Rumaila oil field

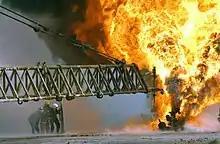
Firefighters from Kuwait attempting to extinguish a burning oil well at Rumaila in March 2003

Rumaila oil field was critical in the 1990 Gulf War. Iraq, after accusing Kuwait of allegedly side-drilling under Iraqi soil, launched an attack on Kuwait on 2 August 1990. In addition, Kuwait had been producing quantities of oil, which were above treaty limits established by OPEC. In fact, before the Iraqi occupation of Kuwait in 1990, Kuwait had drilled only 8 vertical wells in its part of the Rumaila field and the production was limited due to different technical problems. After the liberation of Kuwait in 1991, the United Nation border demarcation committee went back to the historical data and shifted the Kuwaiti border toward the north which meant that Iraq was producing from Kuwaiti territory.